LGBTQ history in Latvia

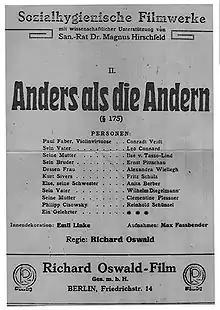

One of the first portrayals in the cinema that was sympathetic to homosexual people, was the film "Anders als die Andern", which was filmed in the Republic of Weimar in 1919. In Latvia it was shown in the summer of 1920, with the title "Homosexualists or under the hereditary curse". In seven long parts, and it was advertised as psychological soulful tragedy, whose "scientific part of the drama is simulated under the known Professor N. Hirschfeld." The advertisement enticed, saying it is closed to children under 16 and "don't miss seeing this picture!". Magnus Hirchfeld, the psychiatrist mentioned in the advertisement already in 1897 established the first homosexual movement in Germany with the goal to decriminalise pederasty. In 1919, he established Institute of Sexual Science and the so-called "third gender" theory (female heart in a male chest), became the most popular expert in homosexuality questions in Europe, and partly financed the filming of the movie. He gave lectures in Riga in 1926 and 1929. Cinema "Vitorija" in Liepāja showed the movie "Homosexualist" on 9 August 1920, while in Riga it was shown in May (in "Maska" cinema) and June ("Moulin Rouge" cinema). The movie audiences considered the movie interesting and gathered a lot of public.